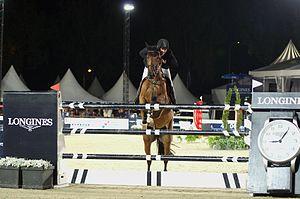
Domino van de Middelstede est un cheval hongre bai du stud-book BWP, monté en saut d'obstacles par le jeune cavalier belge Jos Verlooy, puis par une Américaine, Audrey Coulter. Il est acquis à l'âge de 7 ans par Axel Verlooy, propriétaire d'une écurie de commerce et père de Jos Verlooy, pour permettre à son fils de devenir cavalier international. Le couple construit une carrière fructueuse, en se classant 5ᵉ en finale de la Coupe du monde de saut d'obstacles 2014-2015, à Las Vegas, pour sa première participation à ce niveau de compétition. Ne parvenant pas à se qualifier pour les Jeux olympiques d'été de 2016, les Verlooy revendent ensuite Domino à Audrey Coulter.